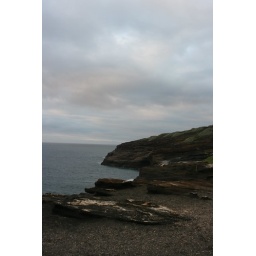
Brown rocks under cloudy sky